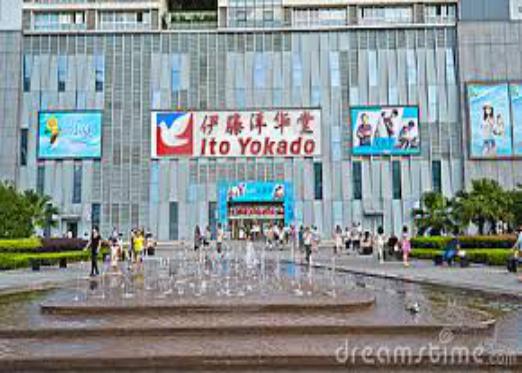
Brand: Ito-Yokado
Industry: Others